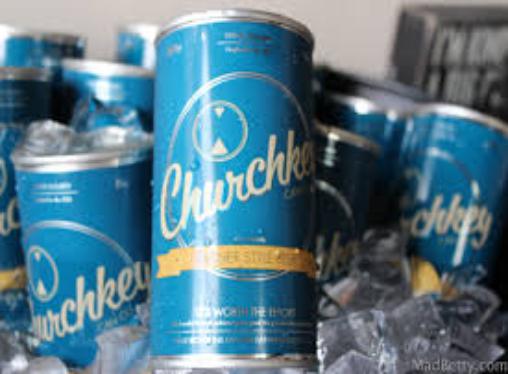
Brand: Churchkey Can
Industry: Clothes